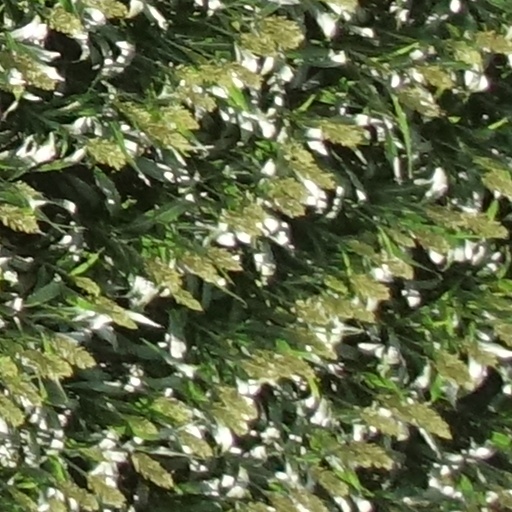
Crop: sorghum